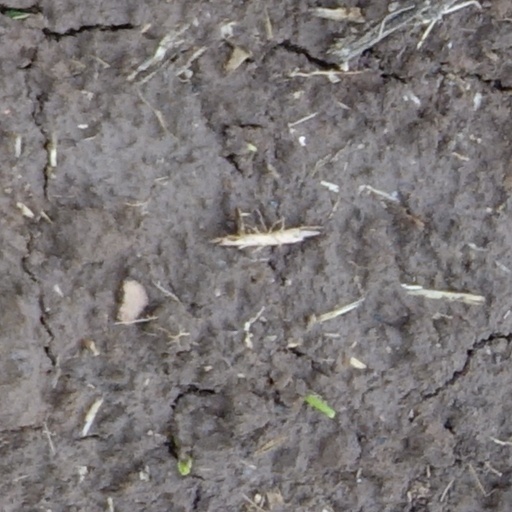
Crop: wheat